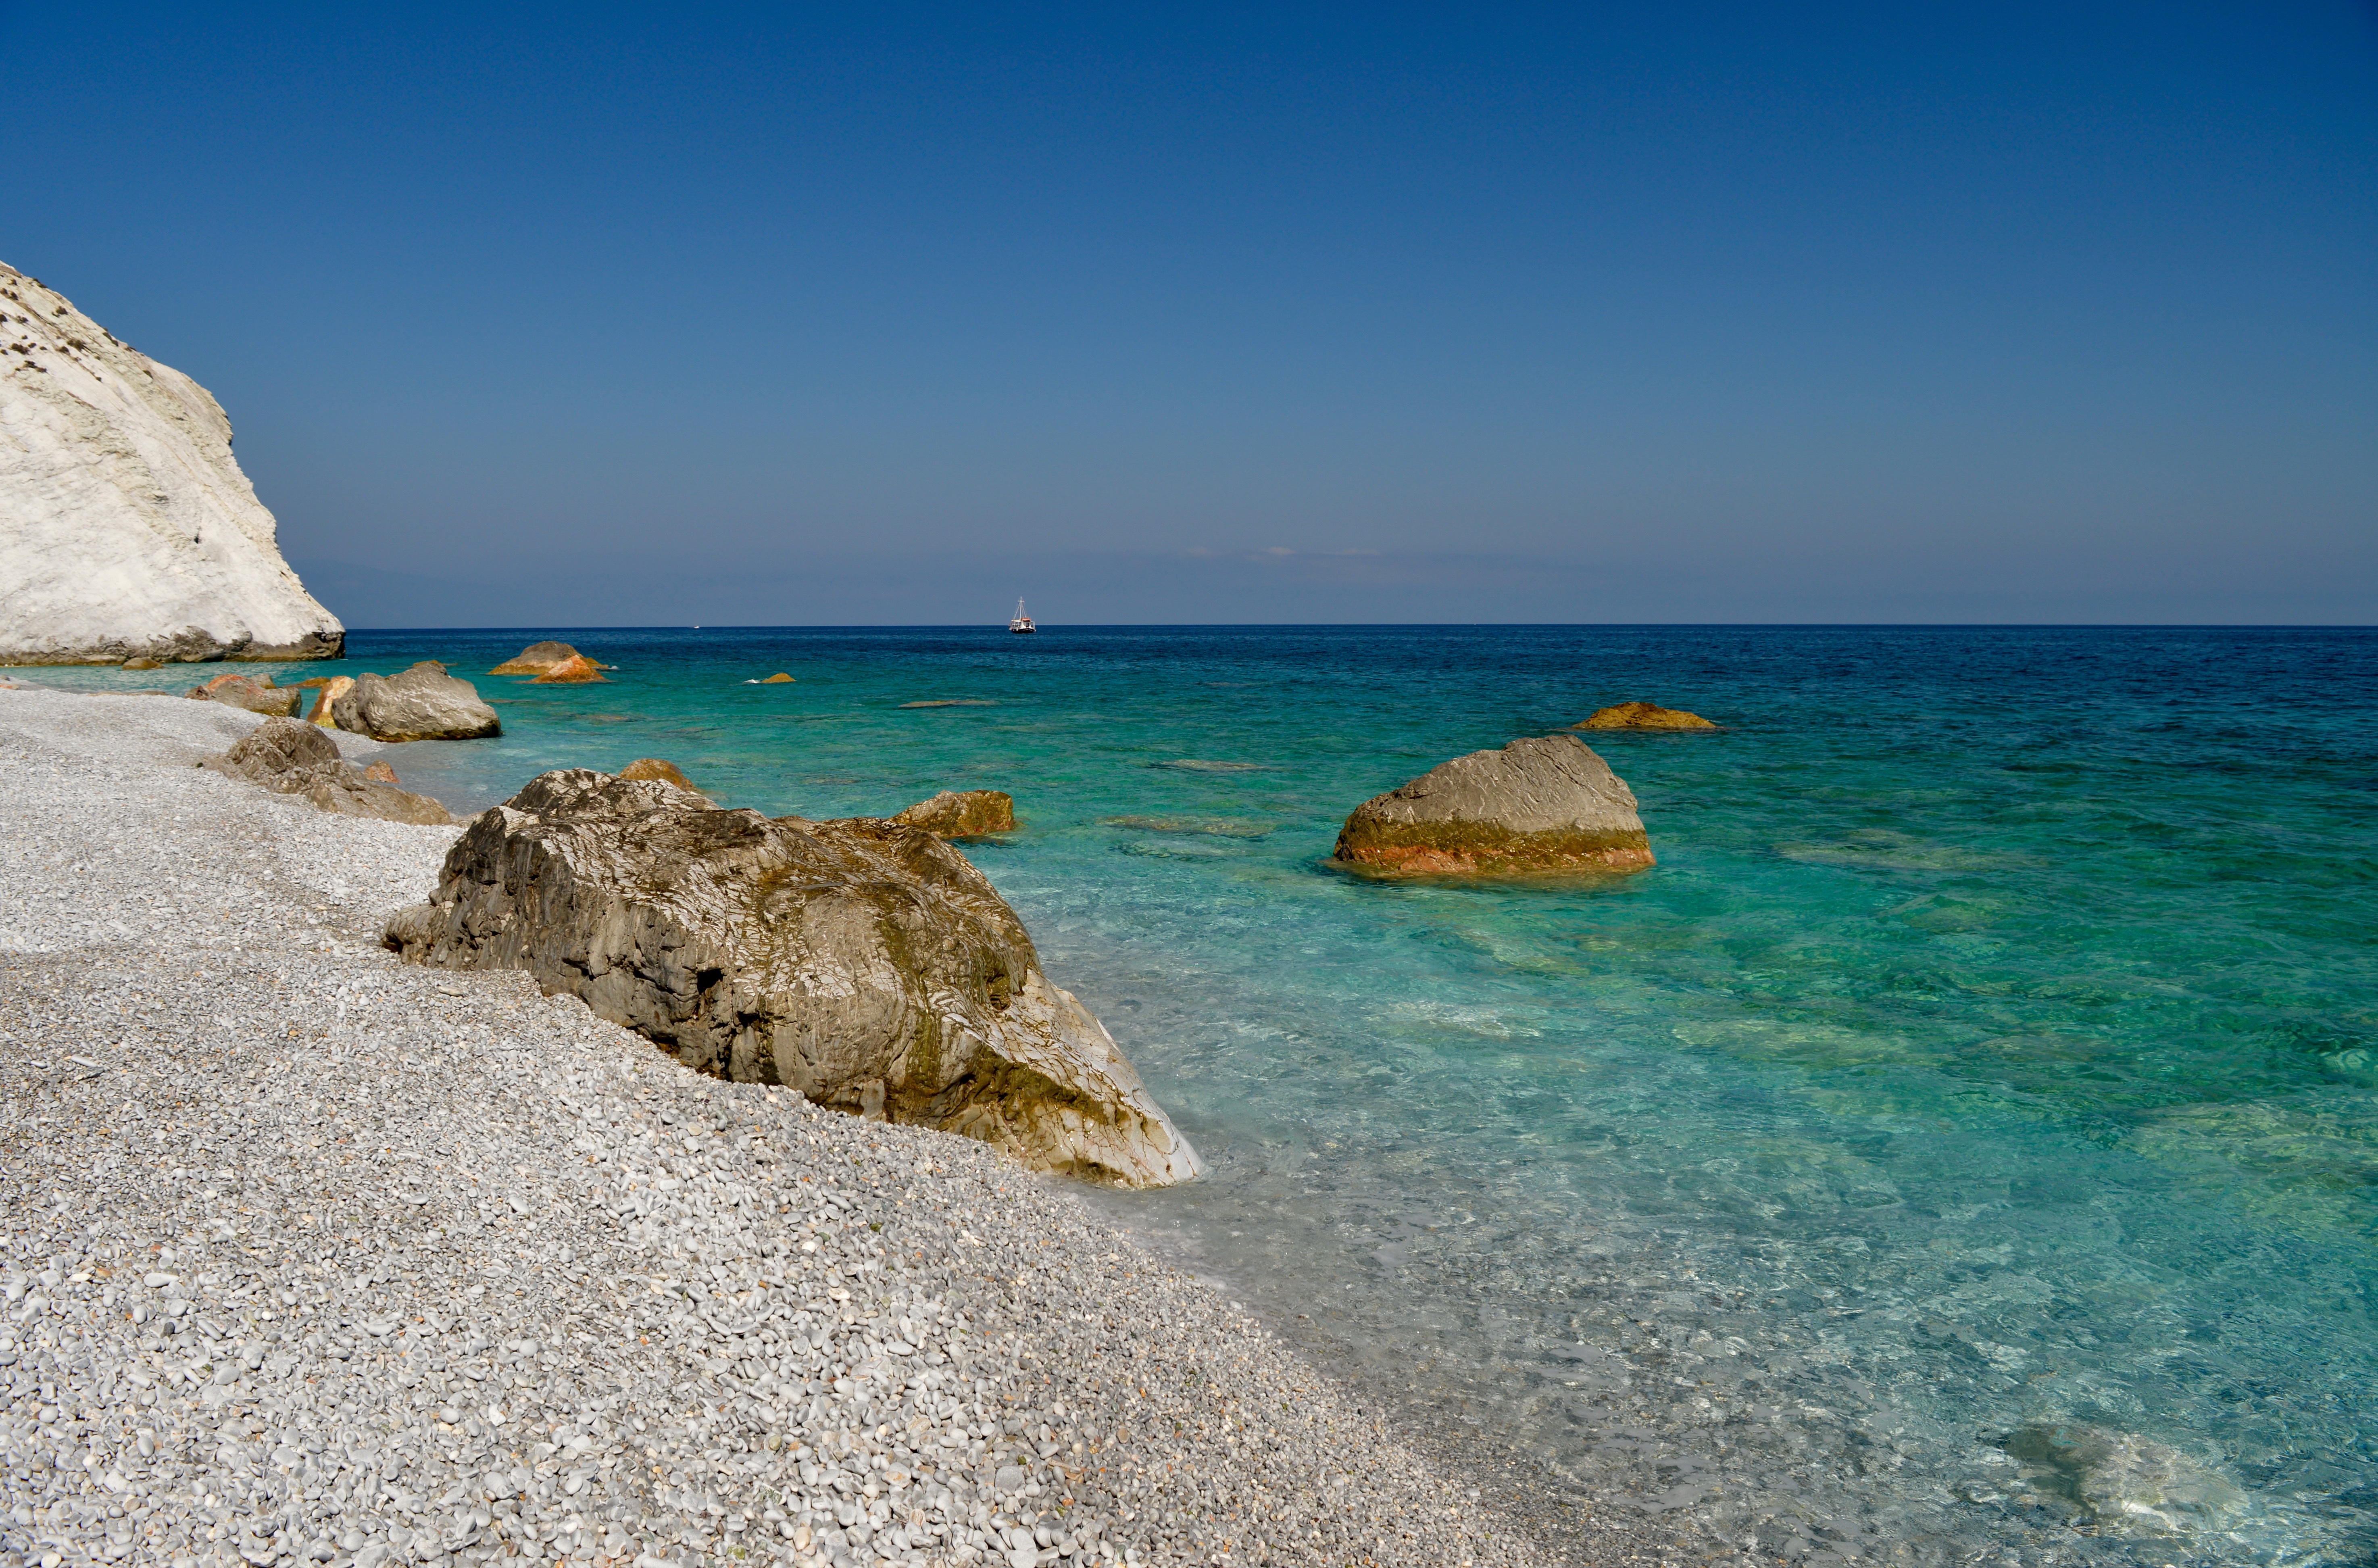
beach, sea, coast, sand, rock, ocean, horizon, shore, wave, vacation, cliff, cove, lagoon, bay, island, blue, nikon, terrain, body of water, greece, caribbean, tropics, cape, nikond3200, skiathos, peacetoall, takenwithlove, islet, aegean, landform, lalaria, lalariabeach, geographical feature, wind wave